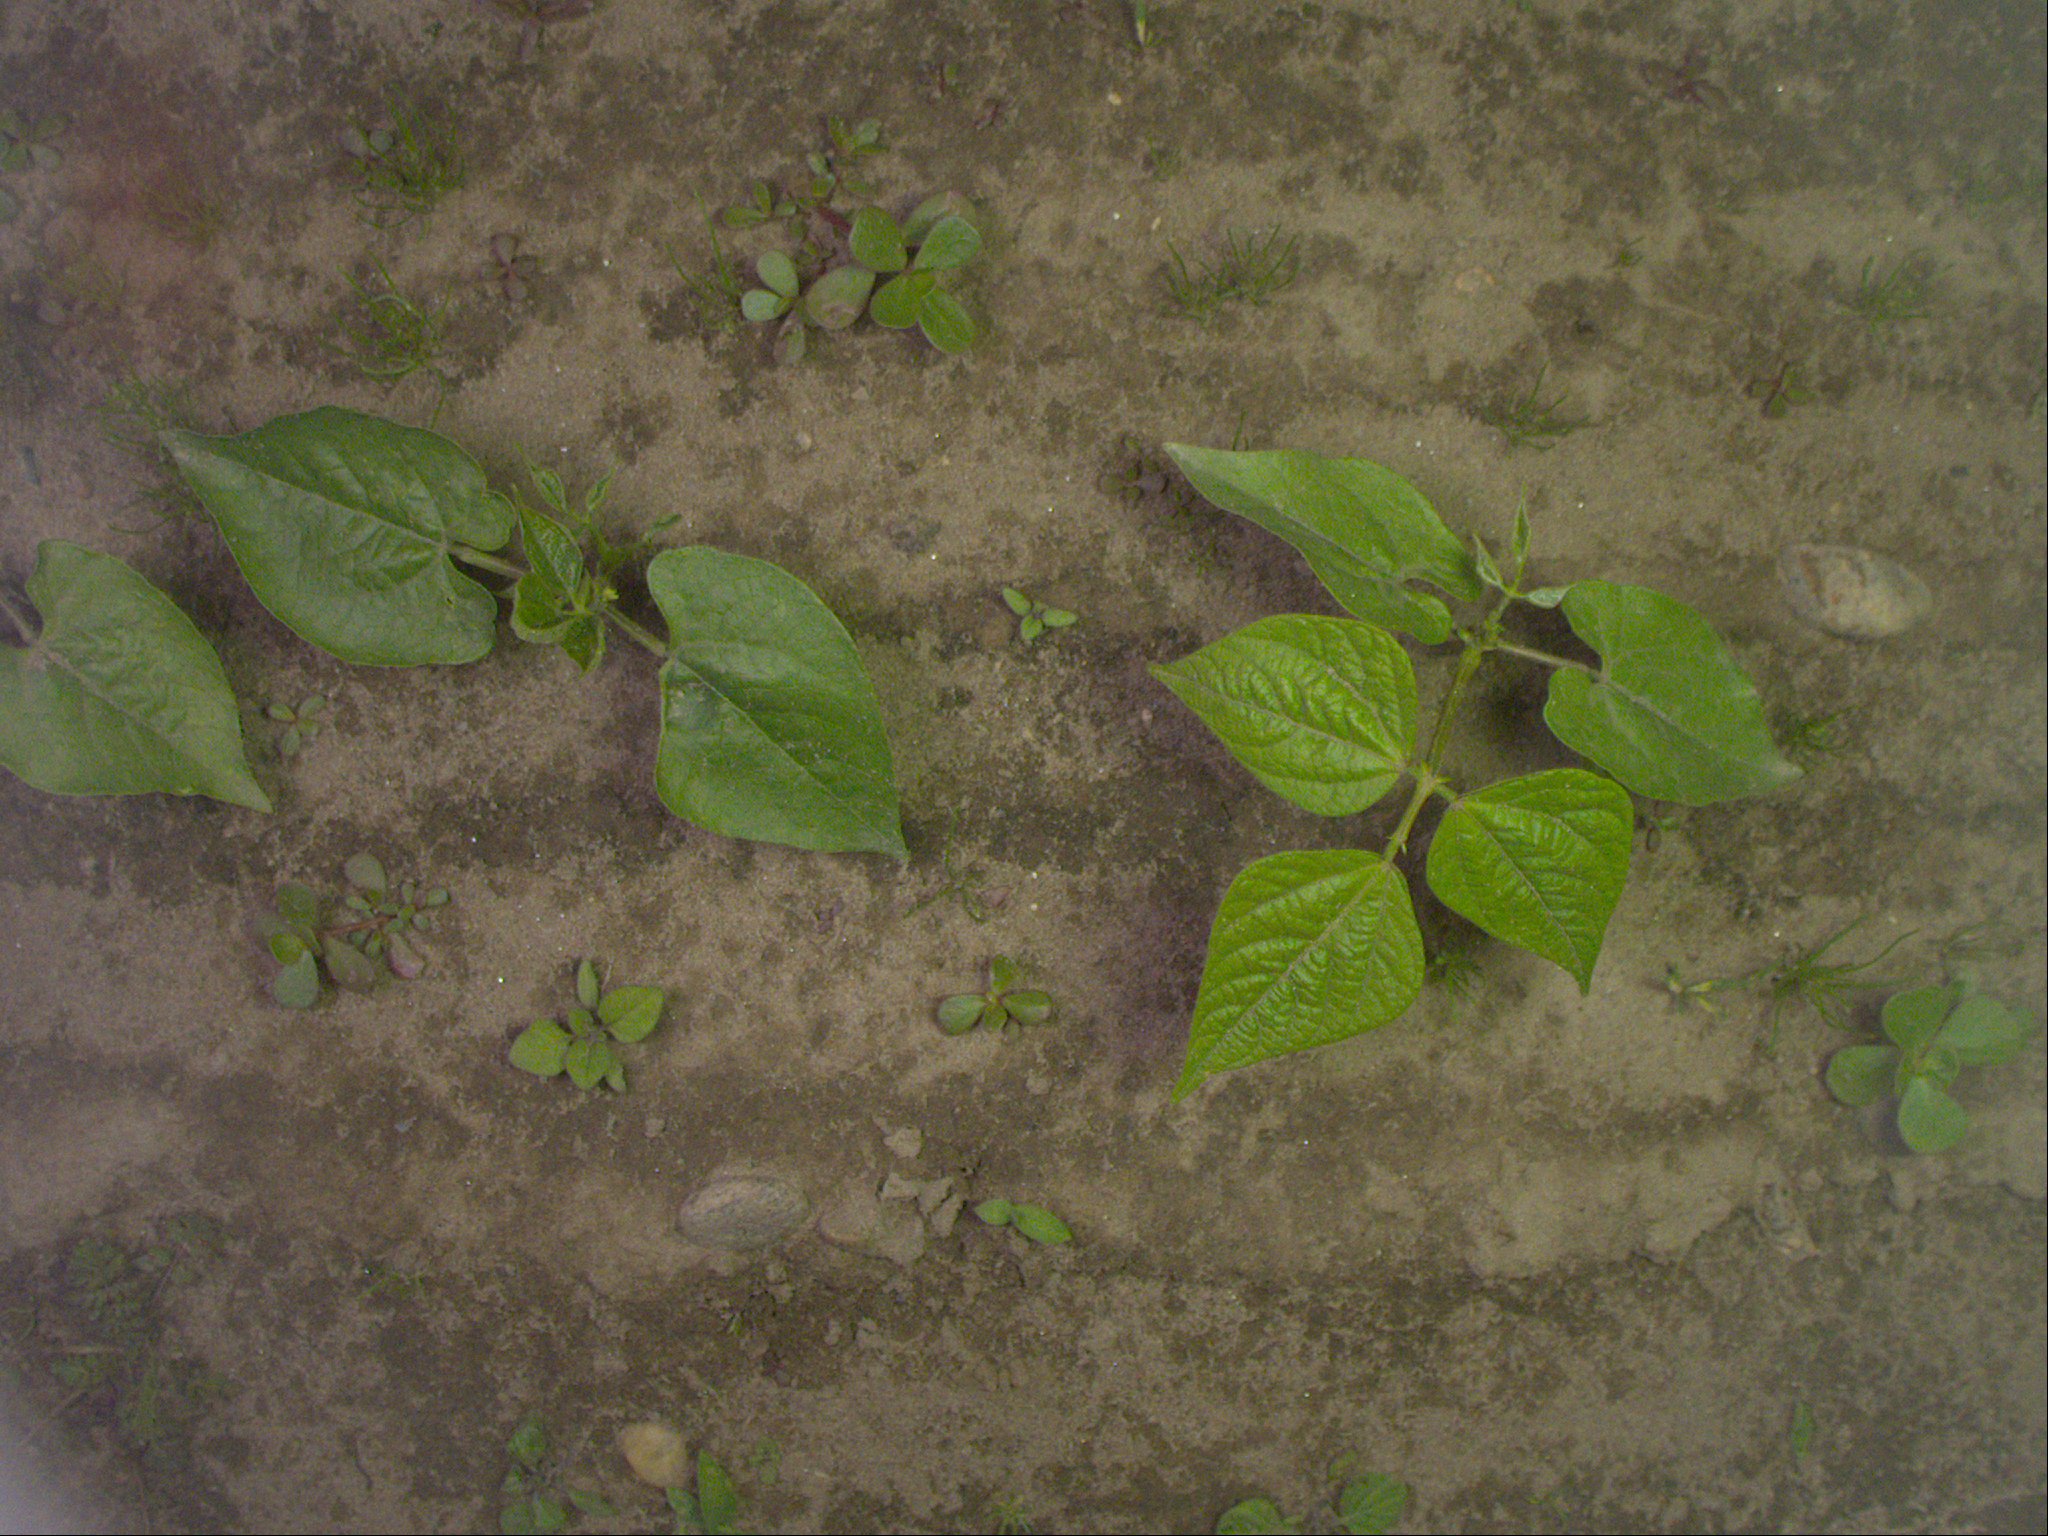
Crop: bean
Objects: bean, bean, stem_bean, bean, stem_bean